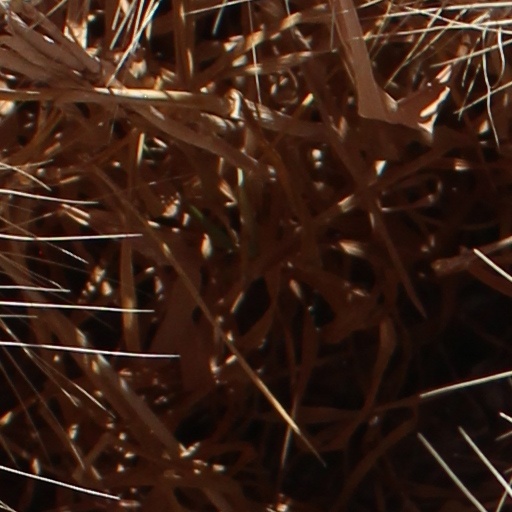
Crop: wheat